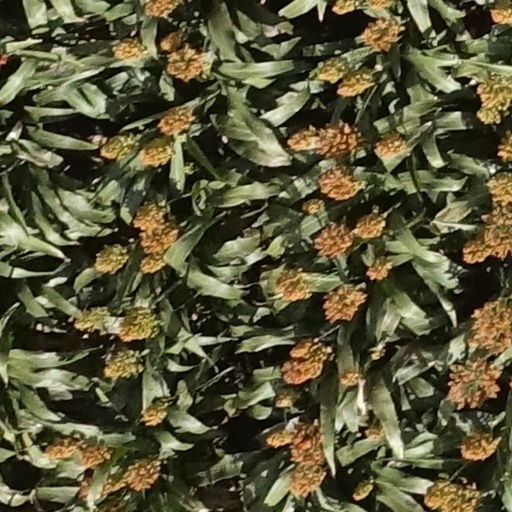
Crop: sorghum